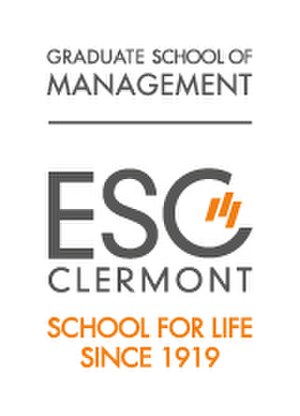
ESC Clermont Business School
ESC Clermont Business School er en europæisk business school med campusser i Clermont-Ferrand. ESC Clermont blev placeret på en 95. plads blandt de europæiske business schools i 2019 af Financial Times. ESC Clermont har ligeledes et PhD-program såvel som adskillige Master-programmer inden for specifikke managementområder, såsom marketing, finans eller iværksætteri.